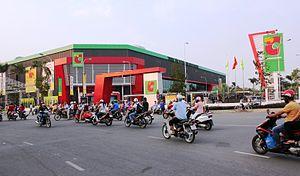
Supermarché Big C au Vietnam